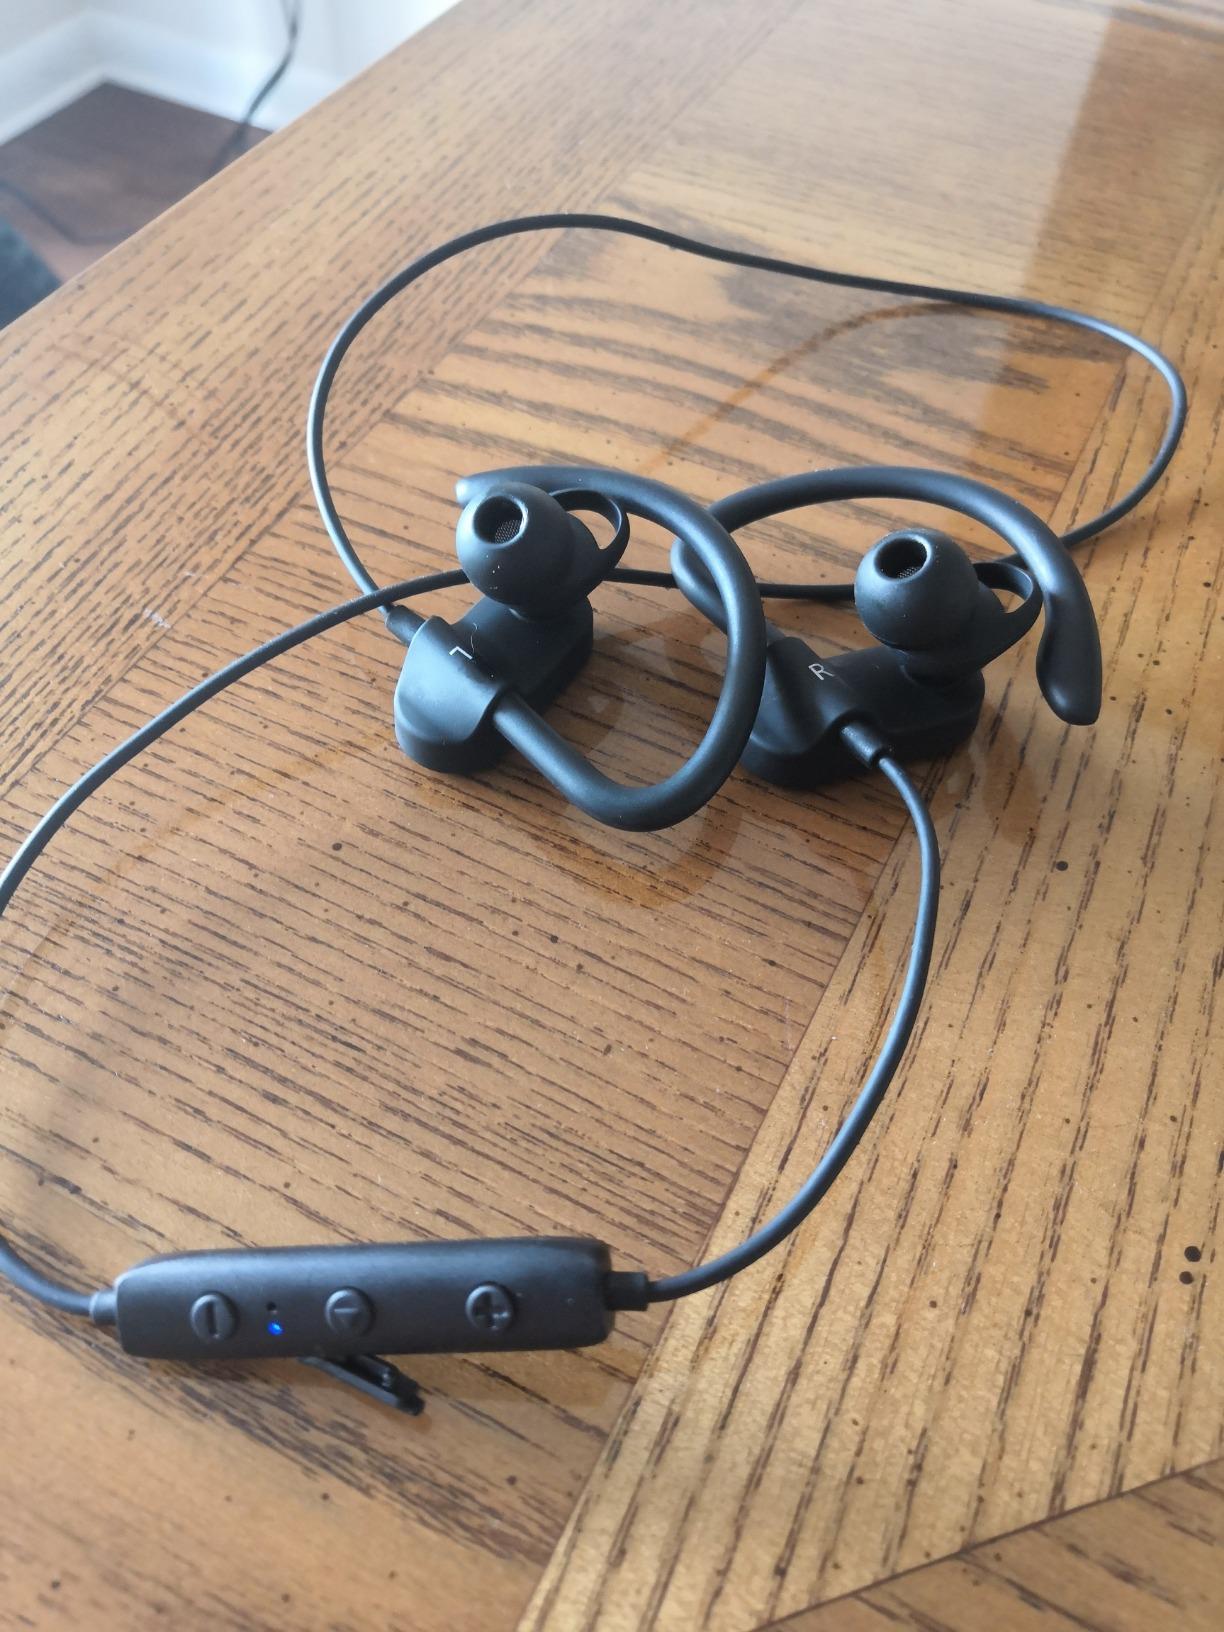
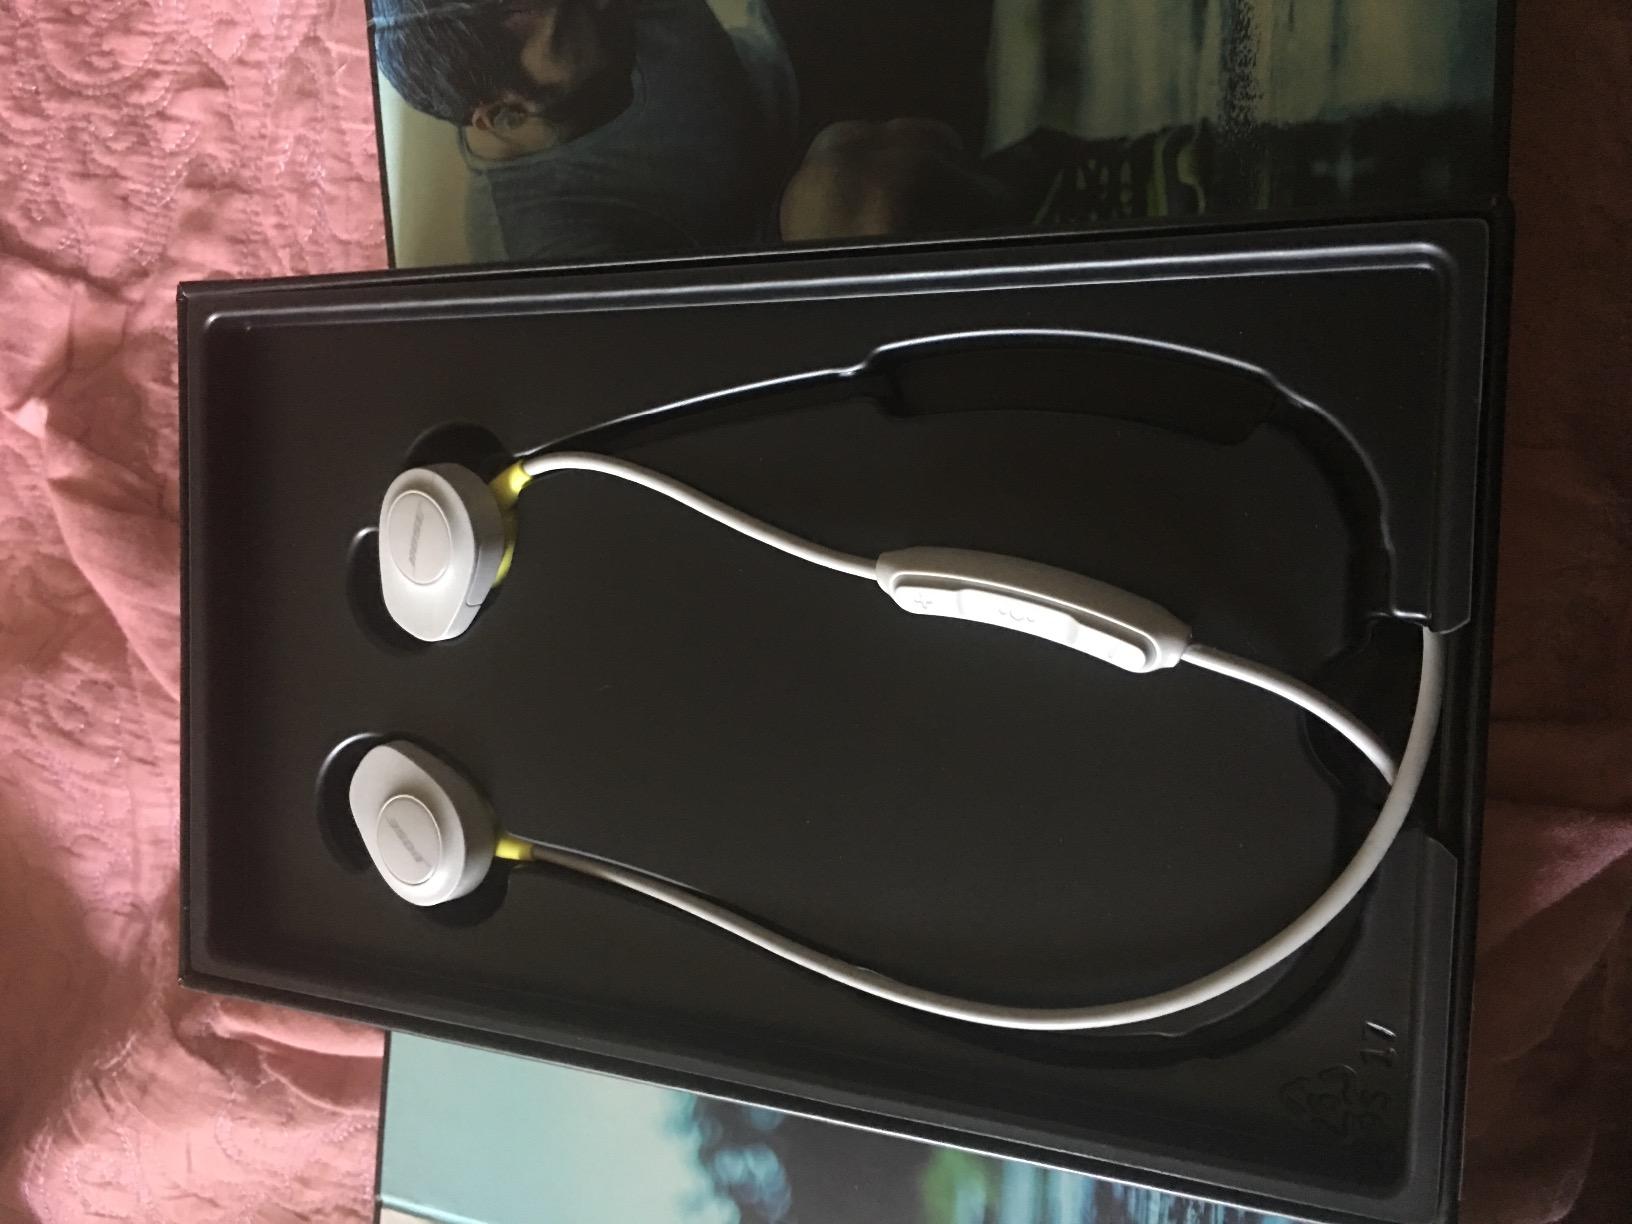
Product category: headphones
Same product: no